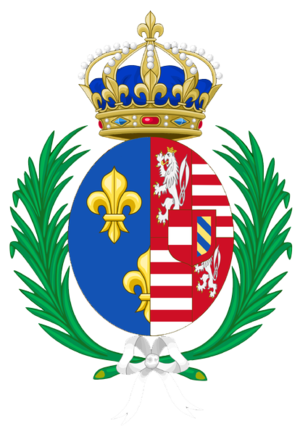
Armes d'Élisabeth d'Autriche, Reine de France. A améliorer si nécessaire.
Élisabeth de Habsbourg, archiduchesse d'Autriche. Née à Vienne, elle fut l'épouse du roi de France Charles IX et à ce titre reine de France de 1571 à 1574.
La reine de France est l'épouse du roi de France.
Cette liste présente les duchesses de Berry, qu'elles le soient de plein droit ou par mariage :